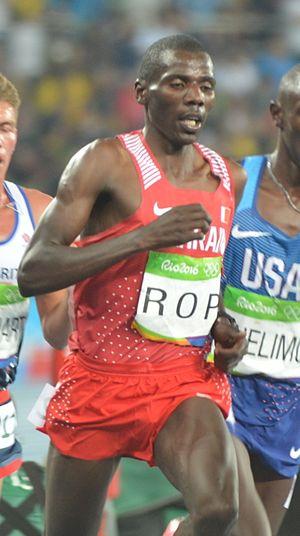
Albert Kibichii Rop est un athlète kényan naturalisé bahreïni en 2013, spécialiste des courses de fond.